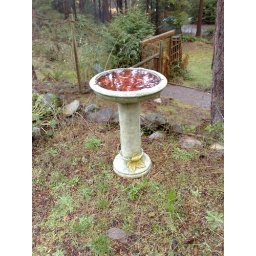
Something in the water - a fungus or something, I guess - makes the bird bath bright red.